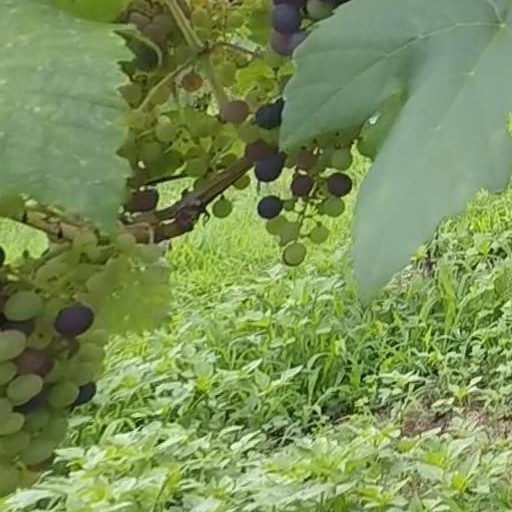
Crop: grape